Biblioteca Joanina

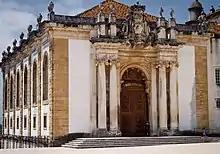

The artistry of the library is characterized by its international origin and emphasizes the global reach of the Portuguese Empire. Chinoiserie motifs painted on exotic South American wood were entirely executed by Portuguese artists, with the notable exception being the monumental portrait of King John V of Portugal, executed by Domenico Duprà in 1725.